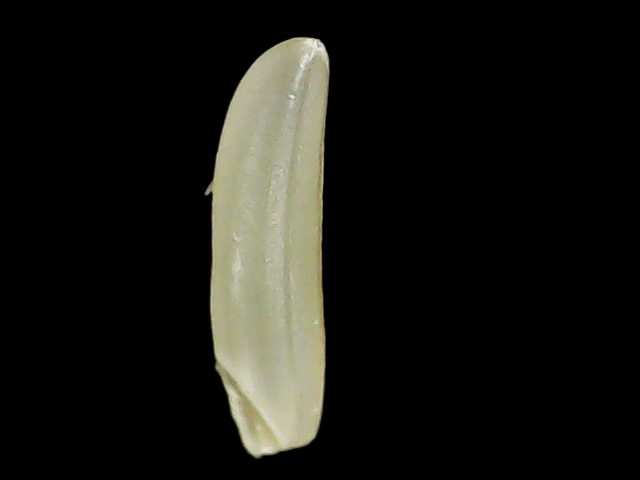
Rice variety: Binadhan25